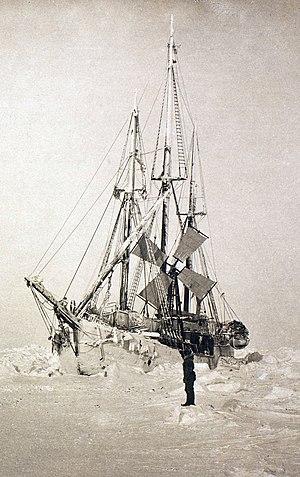
L’expédition Fram est une expédition maritime menée dans l'océan Arctique par le Norvégien Fridtjof Nansen à bord du navire Fram entre 1893 et 1896. Nansen et son équipage ont tenté d'atteindre le pôle Nord en utilisant la dérive de la banquise créée par le courant marin de l'océan Arctique.